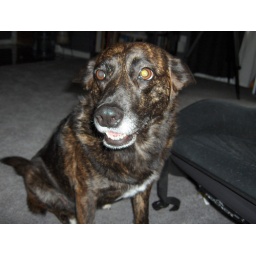
Just a little brown dog in a big brown world.